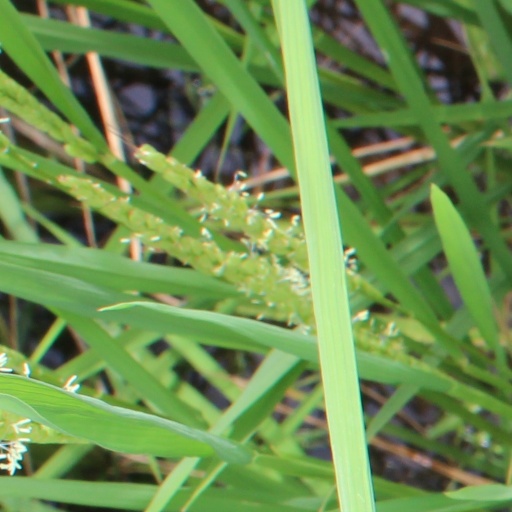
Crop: rice